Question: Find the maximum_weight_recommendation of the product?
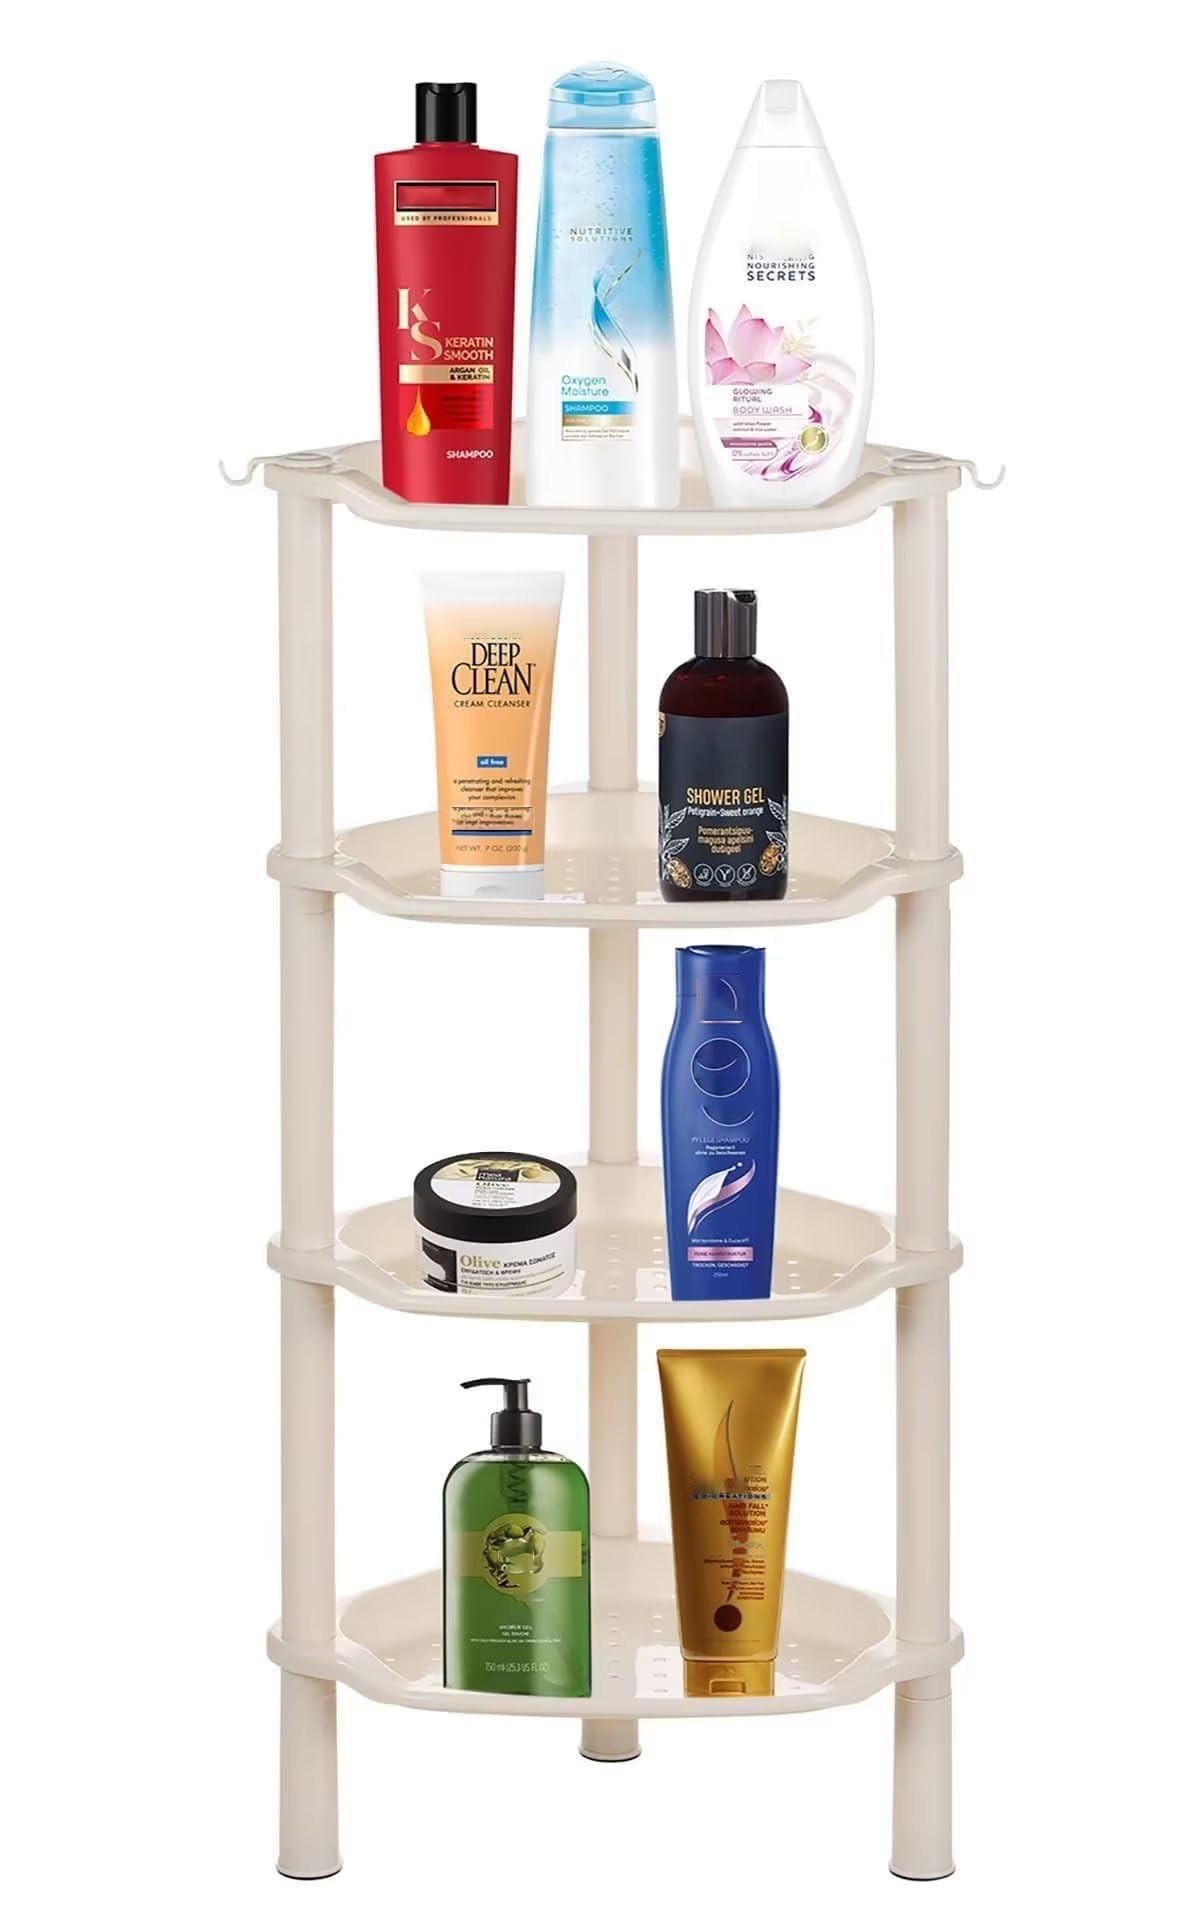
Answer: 7.0 ounce